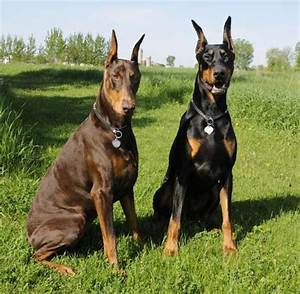
Label: cane